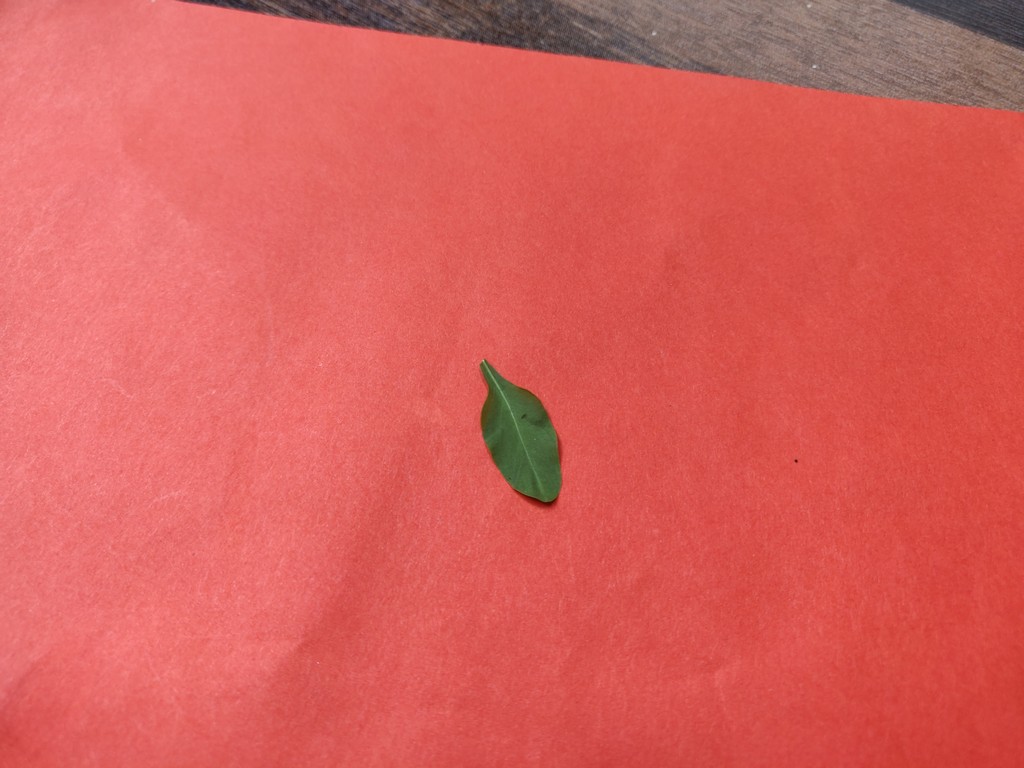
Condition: Healthy
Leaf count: single
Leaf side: back